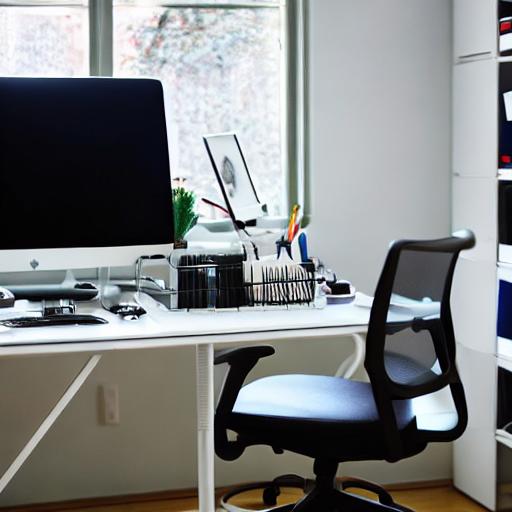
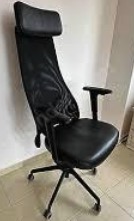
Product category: items_chair
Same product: no